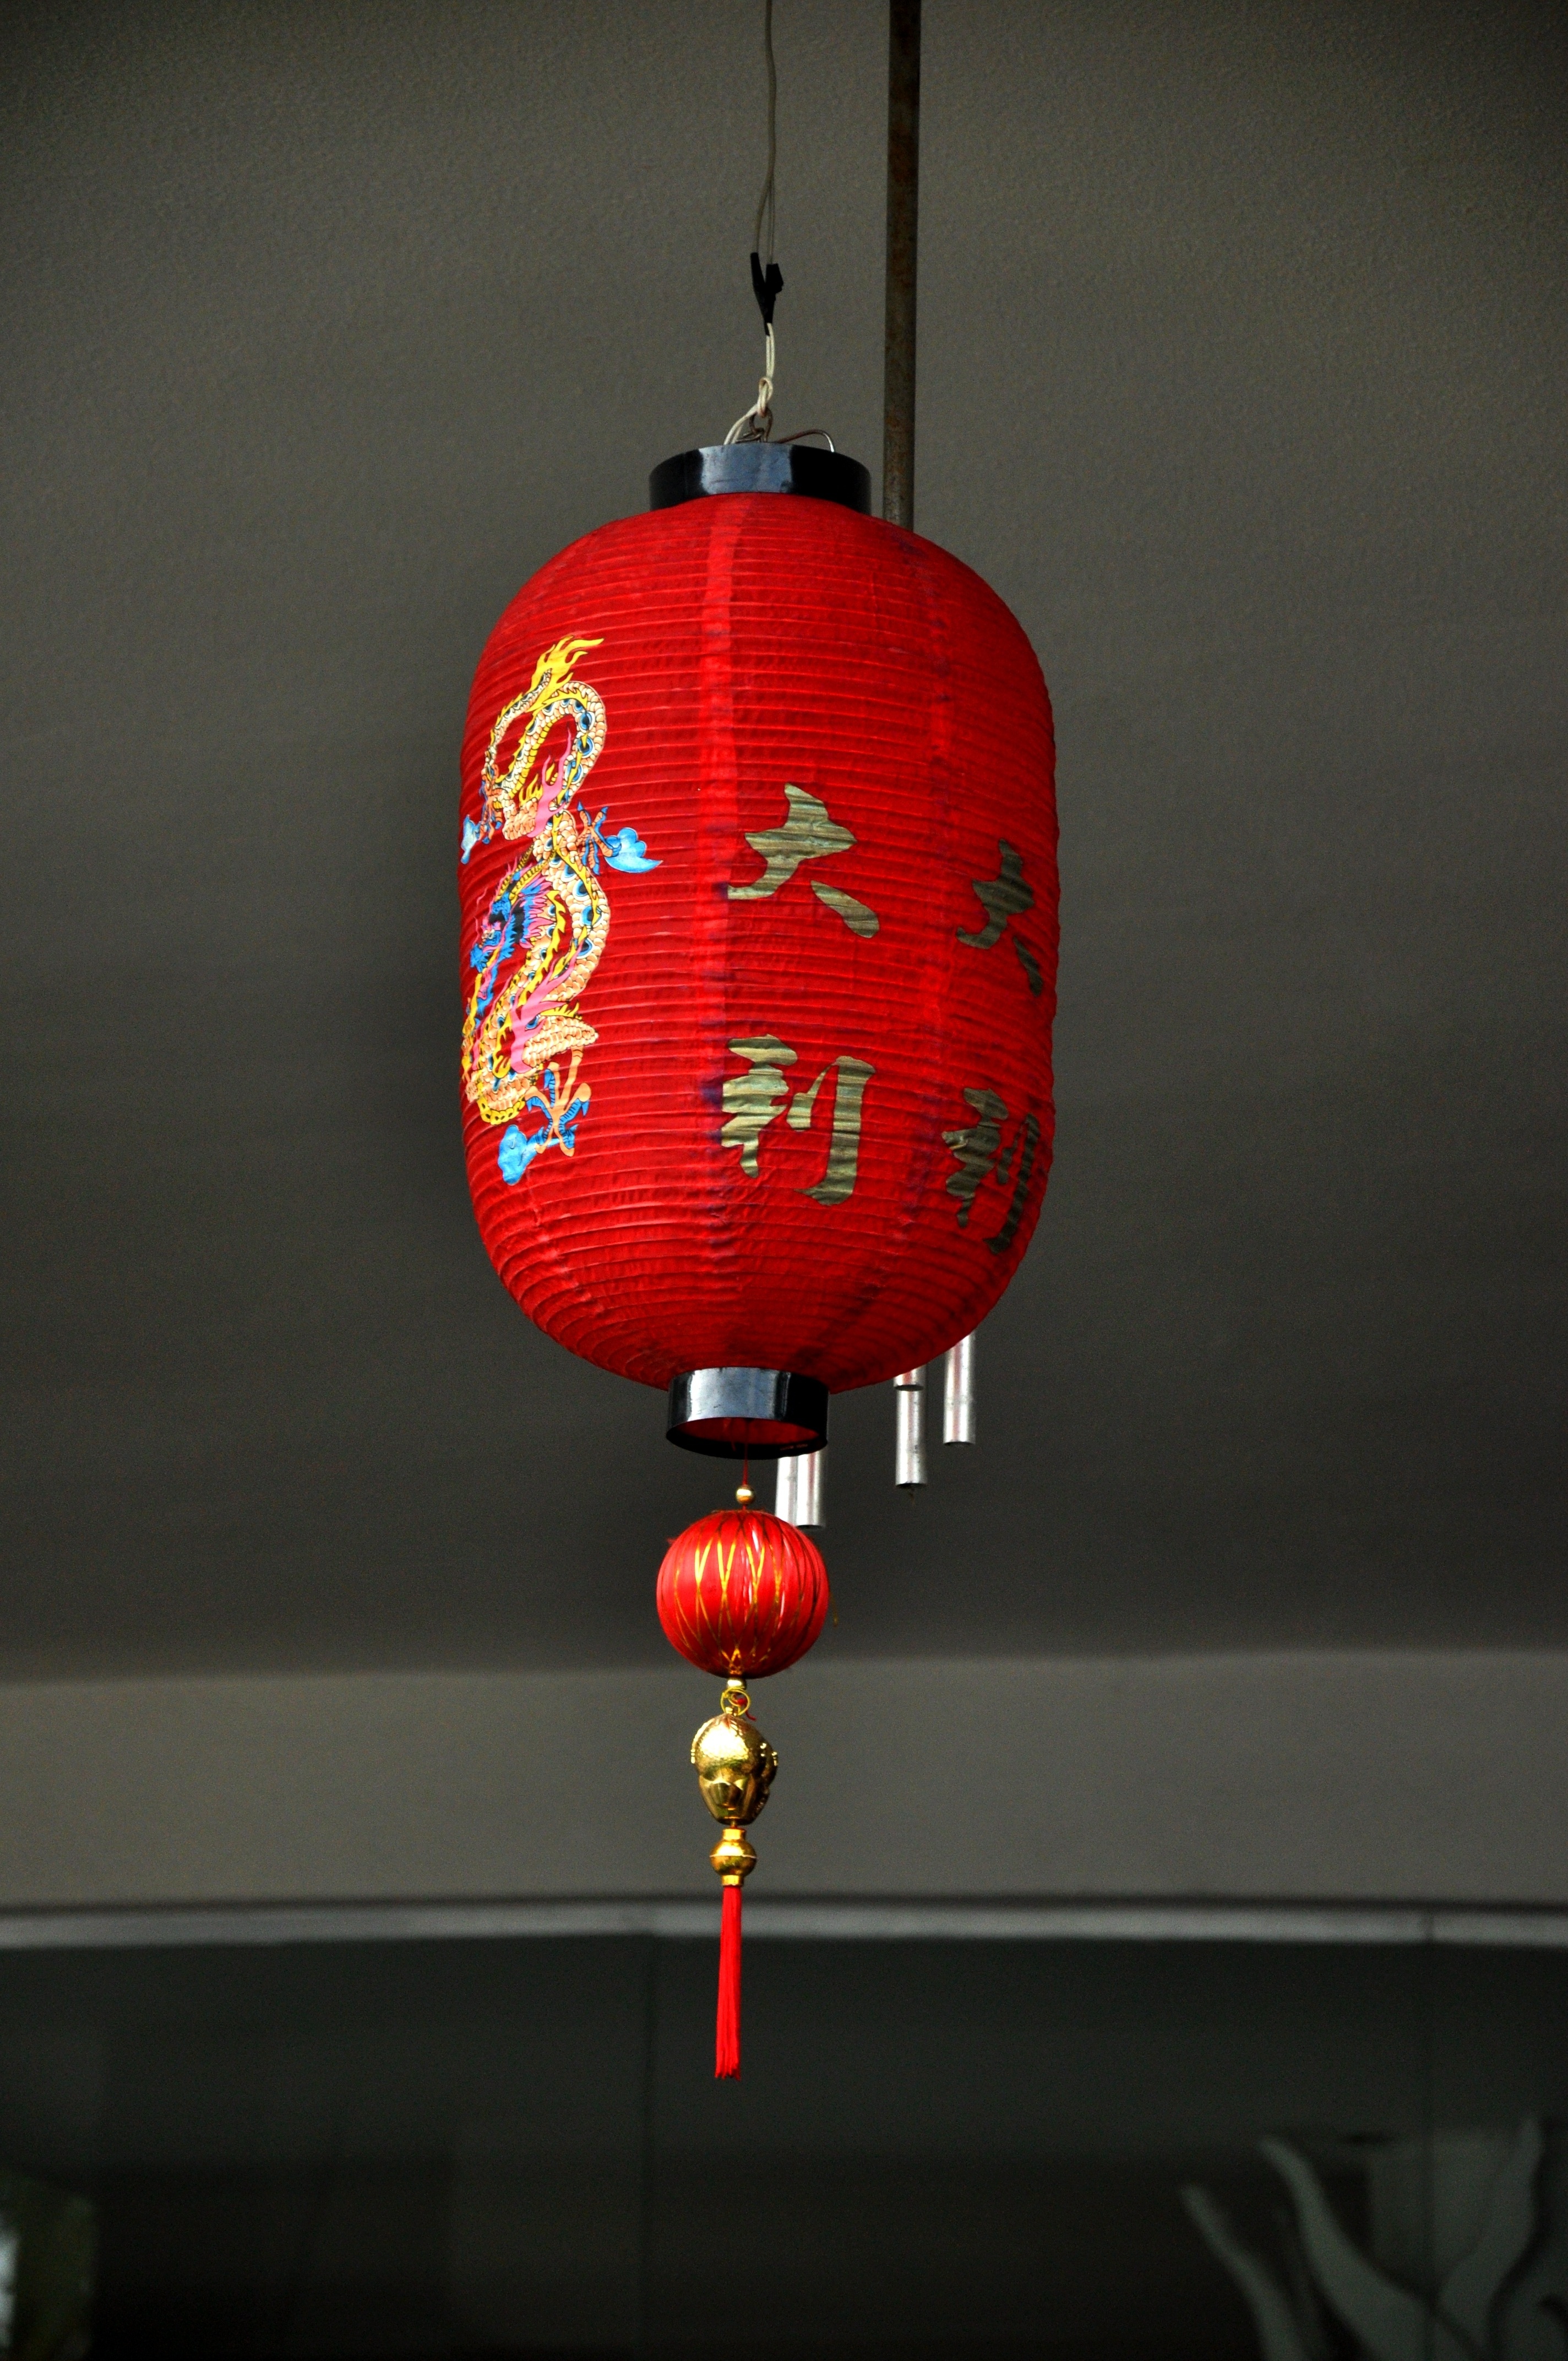
light, celebration, asian, decoration, lantern, chinese, red, asia, hanging, lighting, toy, art, light fixture, culture, traditional